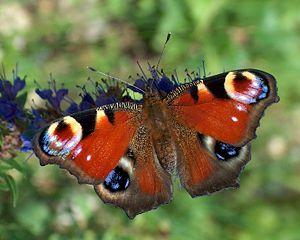
Un Paon du jour (Inachis io). Suomi: Neitoperhonen